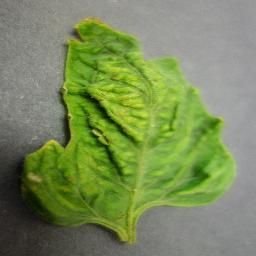
Label: Tomato___Tomato_Yellow_Leaf_Curl_Virus